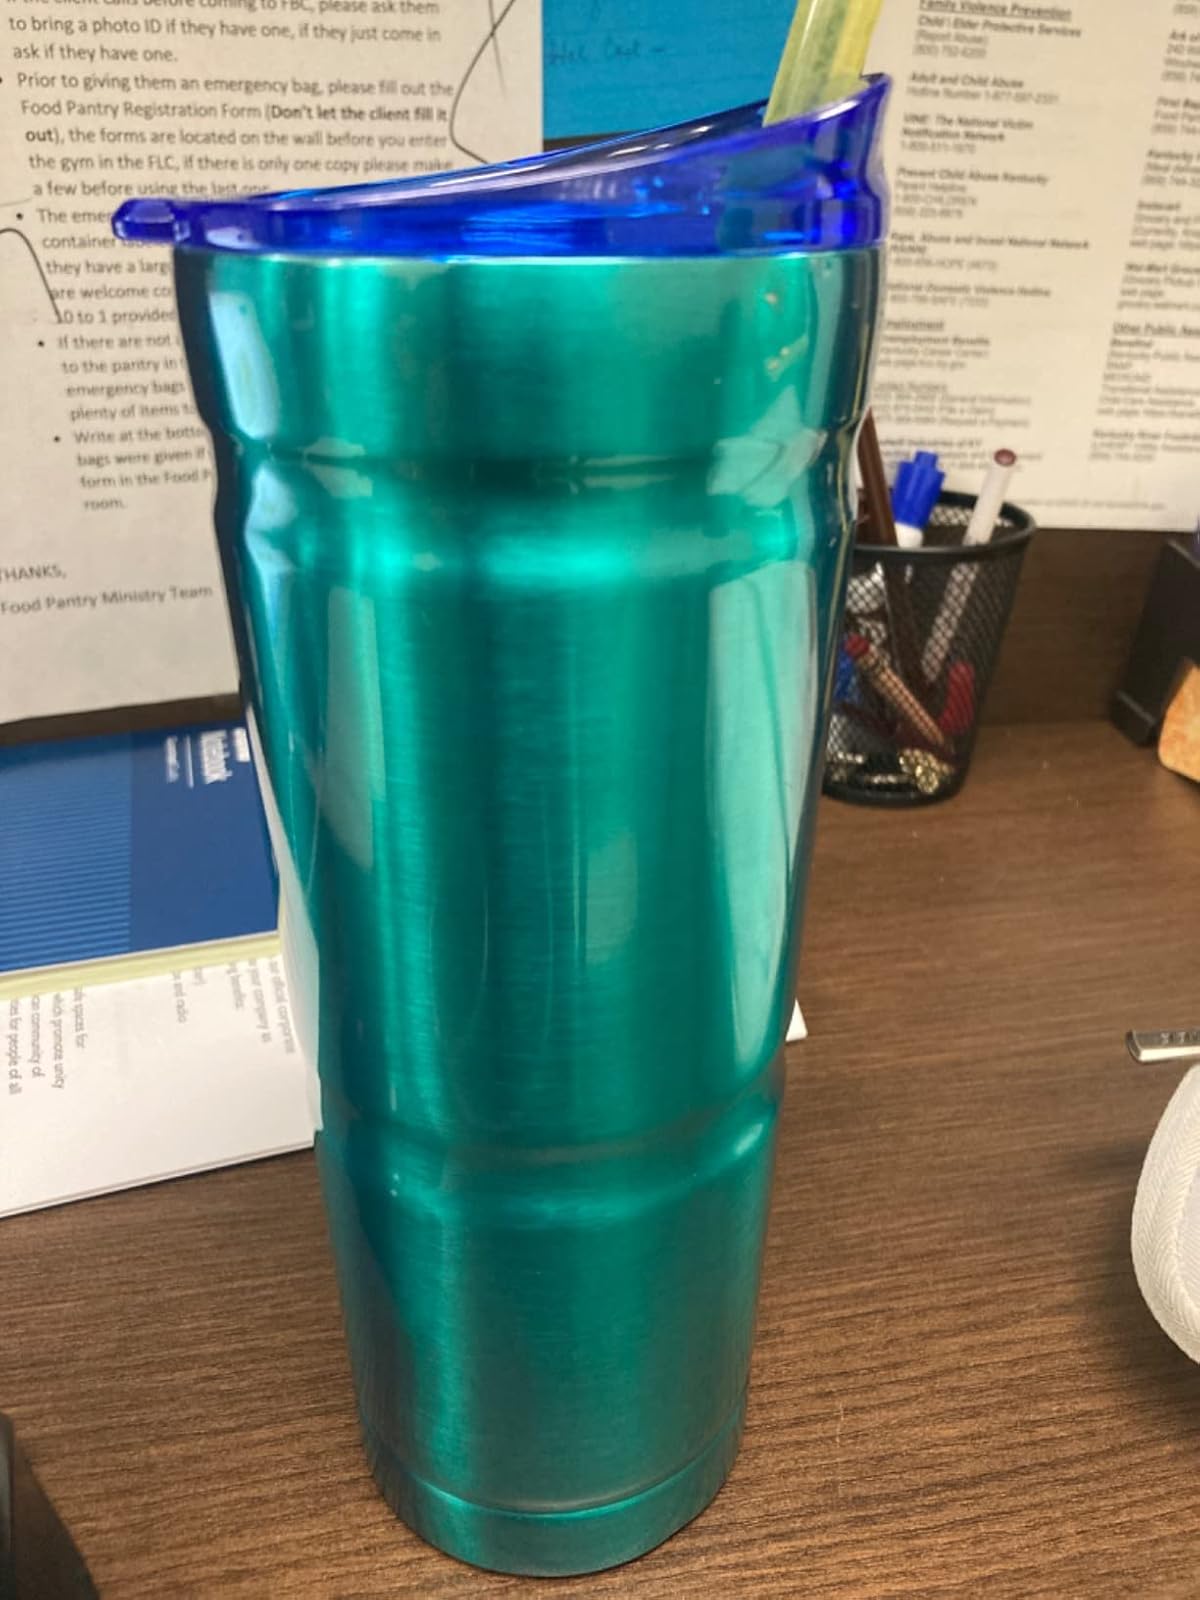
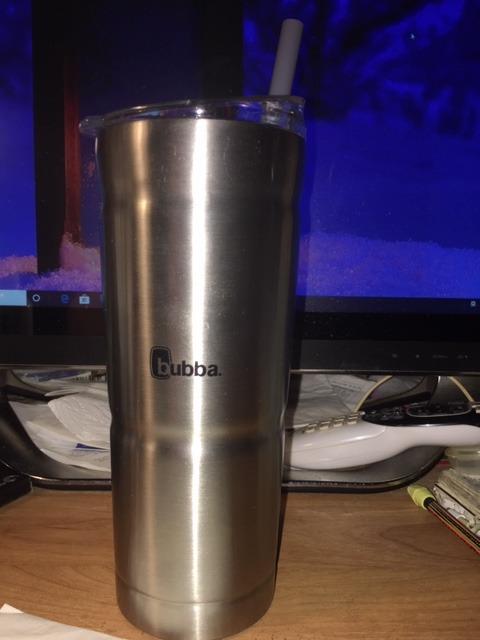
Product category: items_tea
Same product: no